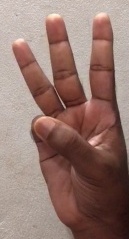
ASL sign: 6